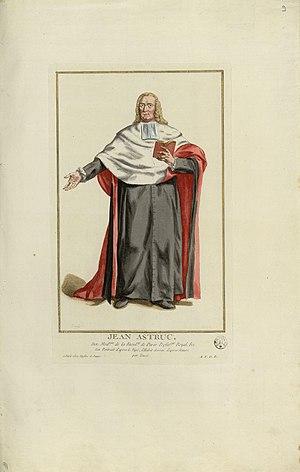
Estampe
Jean Astruc, né à Sauve le 19 mars 1684 et mort à Paris le 5 mai 1766, est un médecin théoricien français, auteur d'importants ouvrages, de réputation historique, sur la syphilis, les maladies vénériennes et la gynécologie-obstétrique. Il est aussi considéré comme l'un des pionniers de l'exégèse biblique moderne.